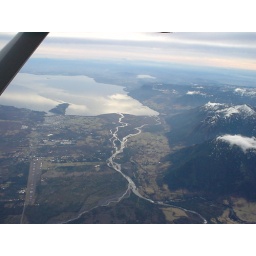
flying over Pucon, Chile, with Lake Villarrica and the mountains in the distance